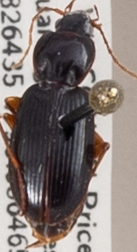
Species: Synuchus impunctatus
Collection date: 2022-08-23
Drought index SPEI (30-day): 0.17
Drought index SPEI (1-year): -0.39
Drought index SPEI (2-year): -0.39